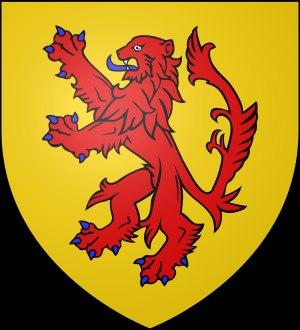
Le comté de Zélande est un ancien comté situé dans les Pays-Bas actuels et qui relevait du Saint-Empire romain germanique. Formé d'une série d'îles situées entre les embouchures de la Meuse et de l'Escaut, son territoire constitue aujourd'hui la province néerlandaise de Zélande.